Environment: lab
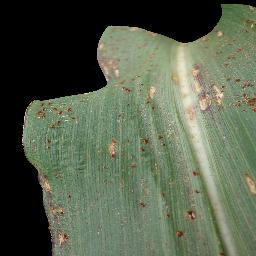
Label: common_rust